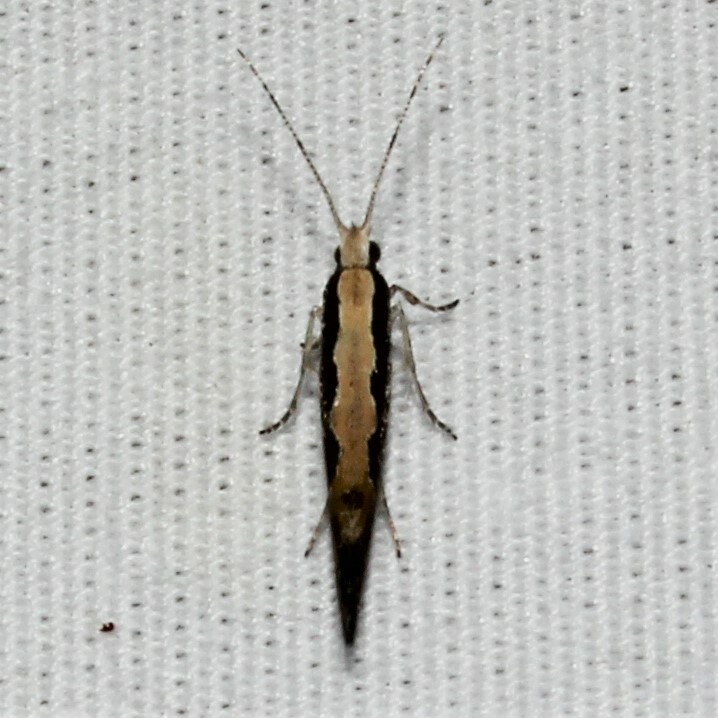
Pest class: diamondback_moth